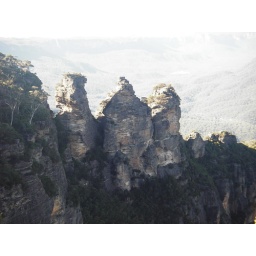
Three Sisters in the blue mountains